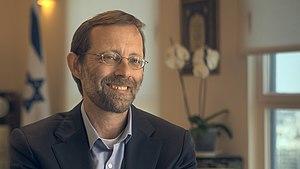
Moshé Feiglin
Moshé Feiglin est un politicien israélien apparu sur la scène politique en 1992 s'opposant aux accords d'Oslo. Son mouvement Zou artzeinou basé sur le principe de la désobéissance civile non violente a paralysé le pays. Du jour au lendemain Feiglin a quitté l'anonymat. Feiglin appelant le public à ne pas respecter les lois, a bloqué la circulation. Il a été jugé et condamné pour sédition en 1997. Il a effectué des travaux d'intérêt général.